Fractal-generating software

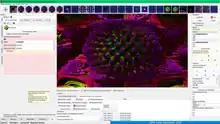
Example for an open source program: mandelbulber

There are many fractal generating programs available, both free and commercial. Notable fractal generating programs include: